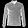
Label: Coat